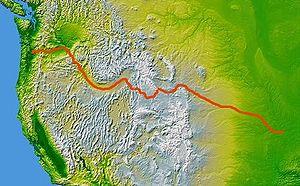
La piste de l'Oregon est la principale voie terrestre franchissant les montagnes Rocheuses utilisée par les pionniers au XIXᵉ siècle pour se rendre depuis différentes localités situées sur les rives du Missouri jusqu'au pays de l'Oregon. Le tronçon correspondant à la moitié orientale de la piste est également emprunté par les voyageurs de la piste de la Californie et de la piste des Mormons.